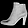
Label: Ankle boot